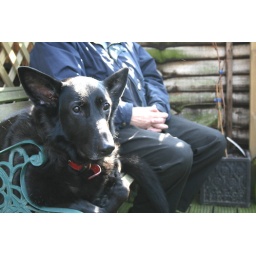
Kiara was watching the birds eating on top of the arbour, she was settled nicely next to Dennis on the seat under the pergola